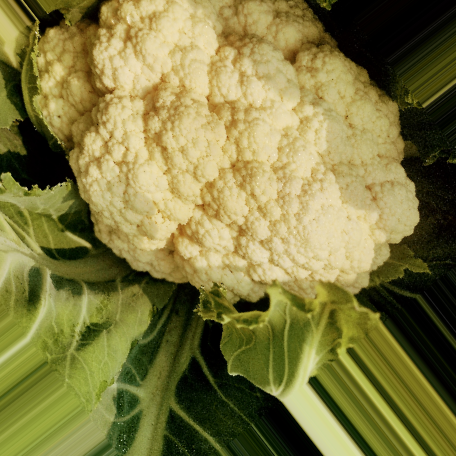
Label: Disease Free